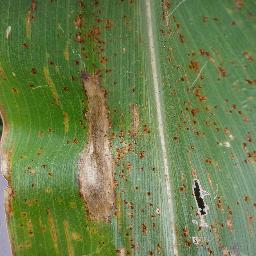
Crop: corn
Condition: (maize)_northern_blight